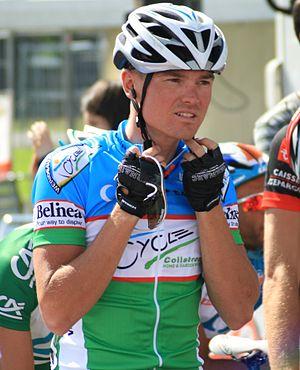
Sergey Lagutin, à l'Eneco Tour 2008, à Ardooie
Les championnats d'Ouzbékistan de cyclisme sur route sont organisés tous les ans.
L'équipe cycliste Cycle Collstrop est une équipe de cyclisme professionnel sur route. Active de 2004 à 2008, elle court successivement sous nationalité belge, suédoise, puis néerlandaise. L'équipe obtient une licence ProTour pour la saison 2007.